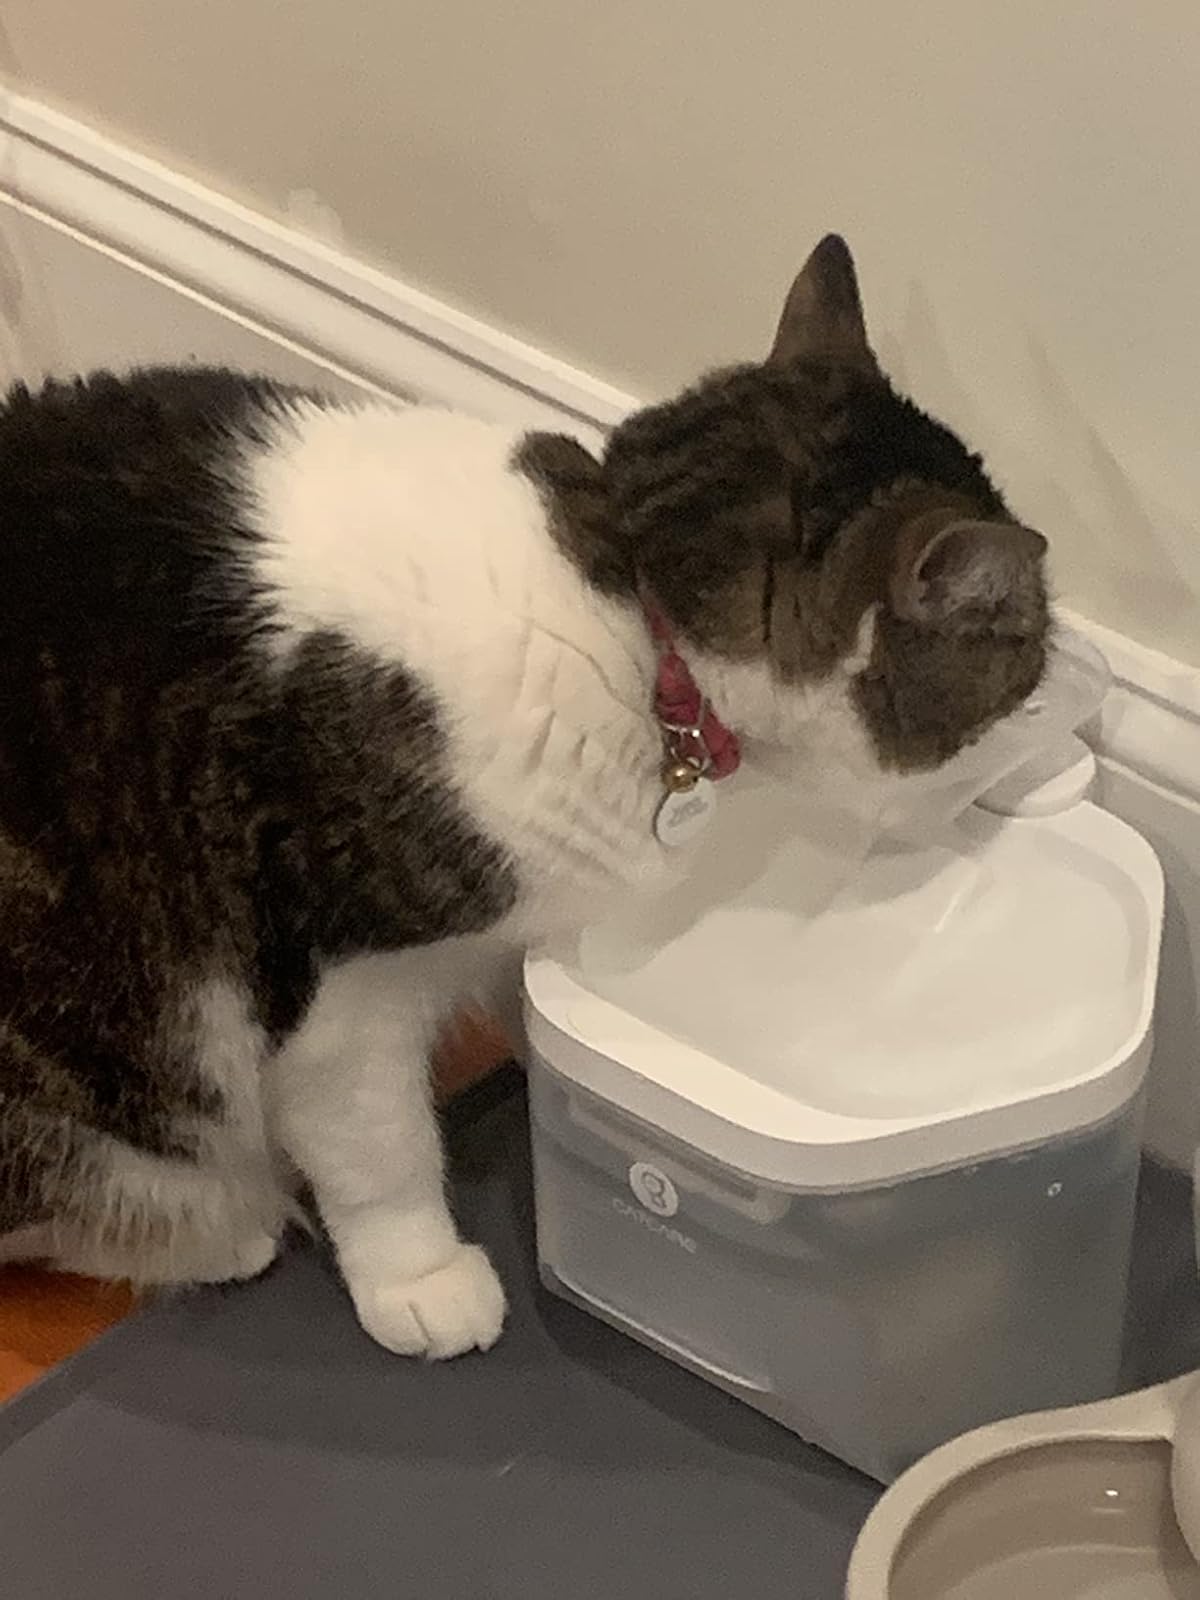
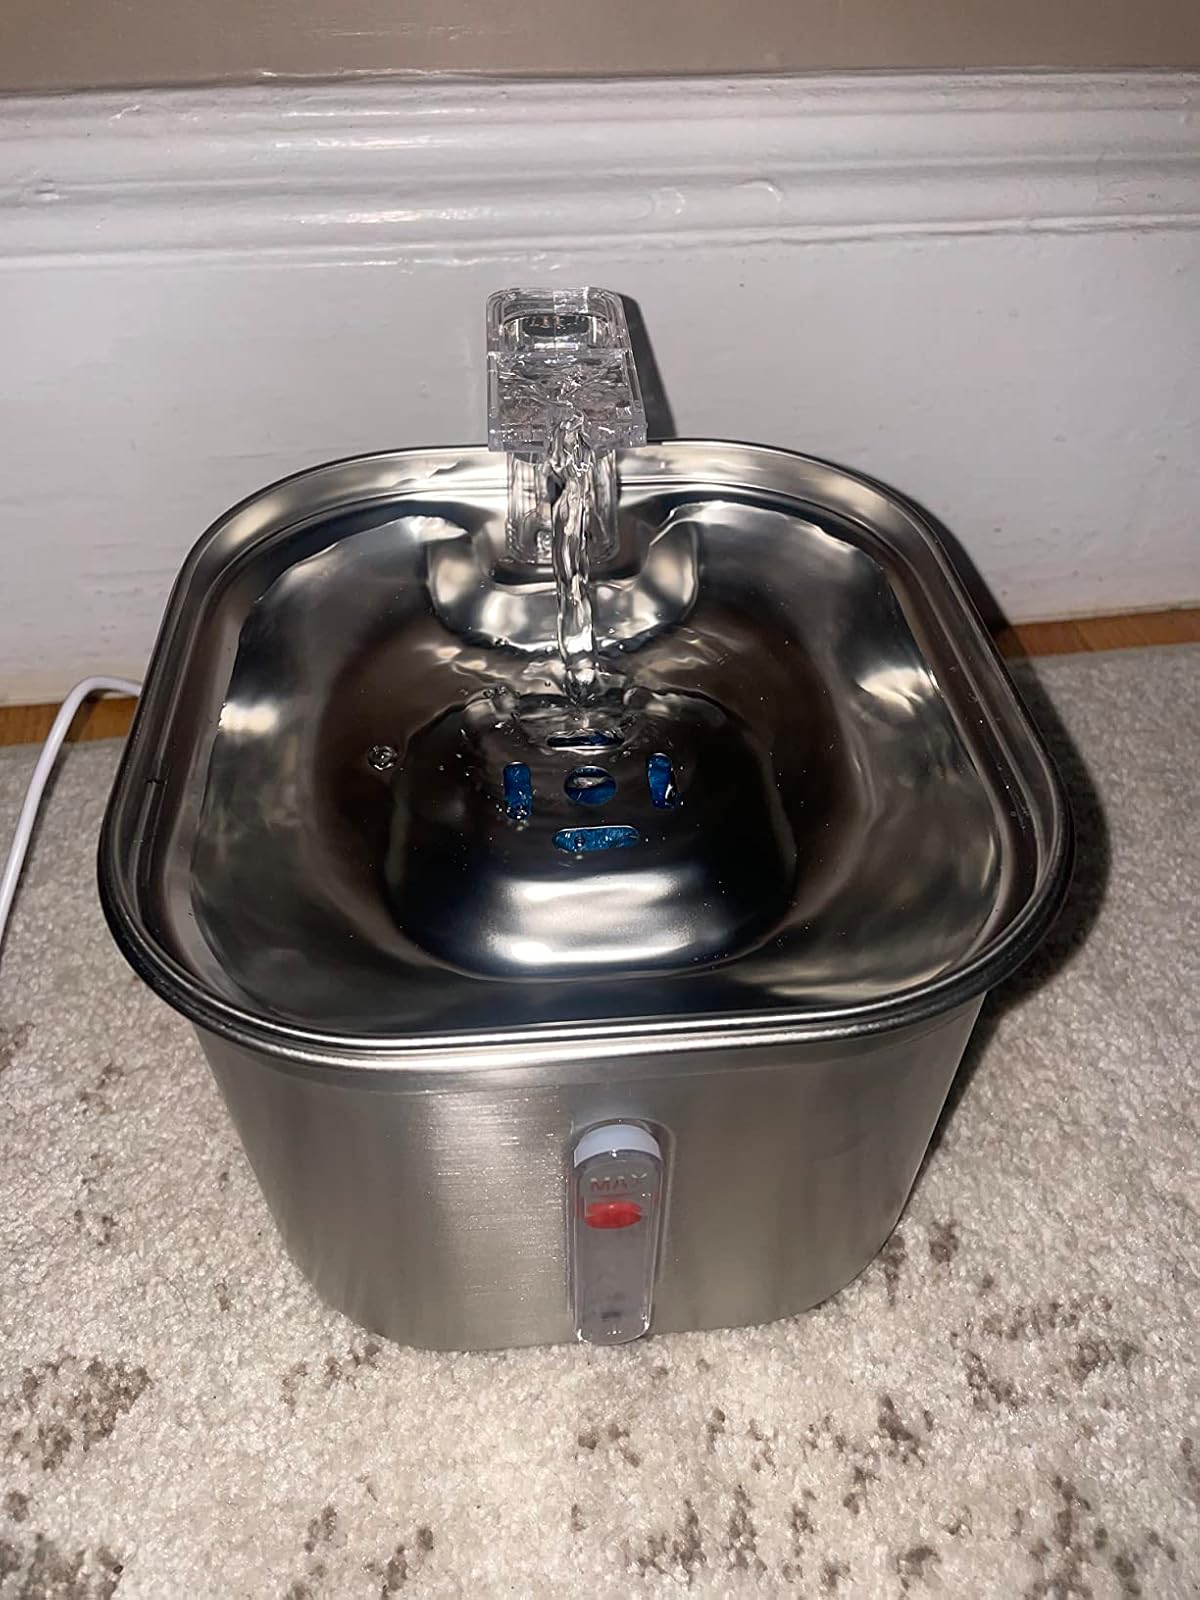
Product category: items_bowl
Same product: no